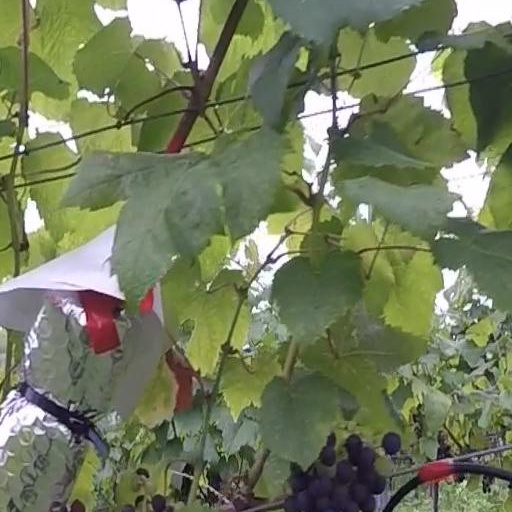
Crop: grape